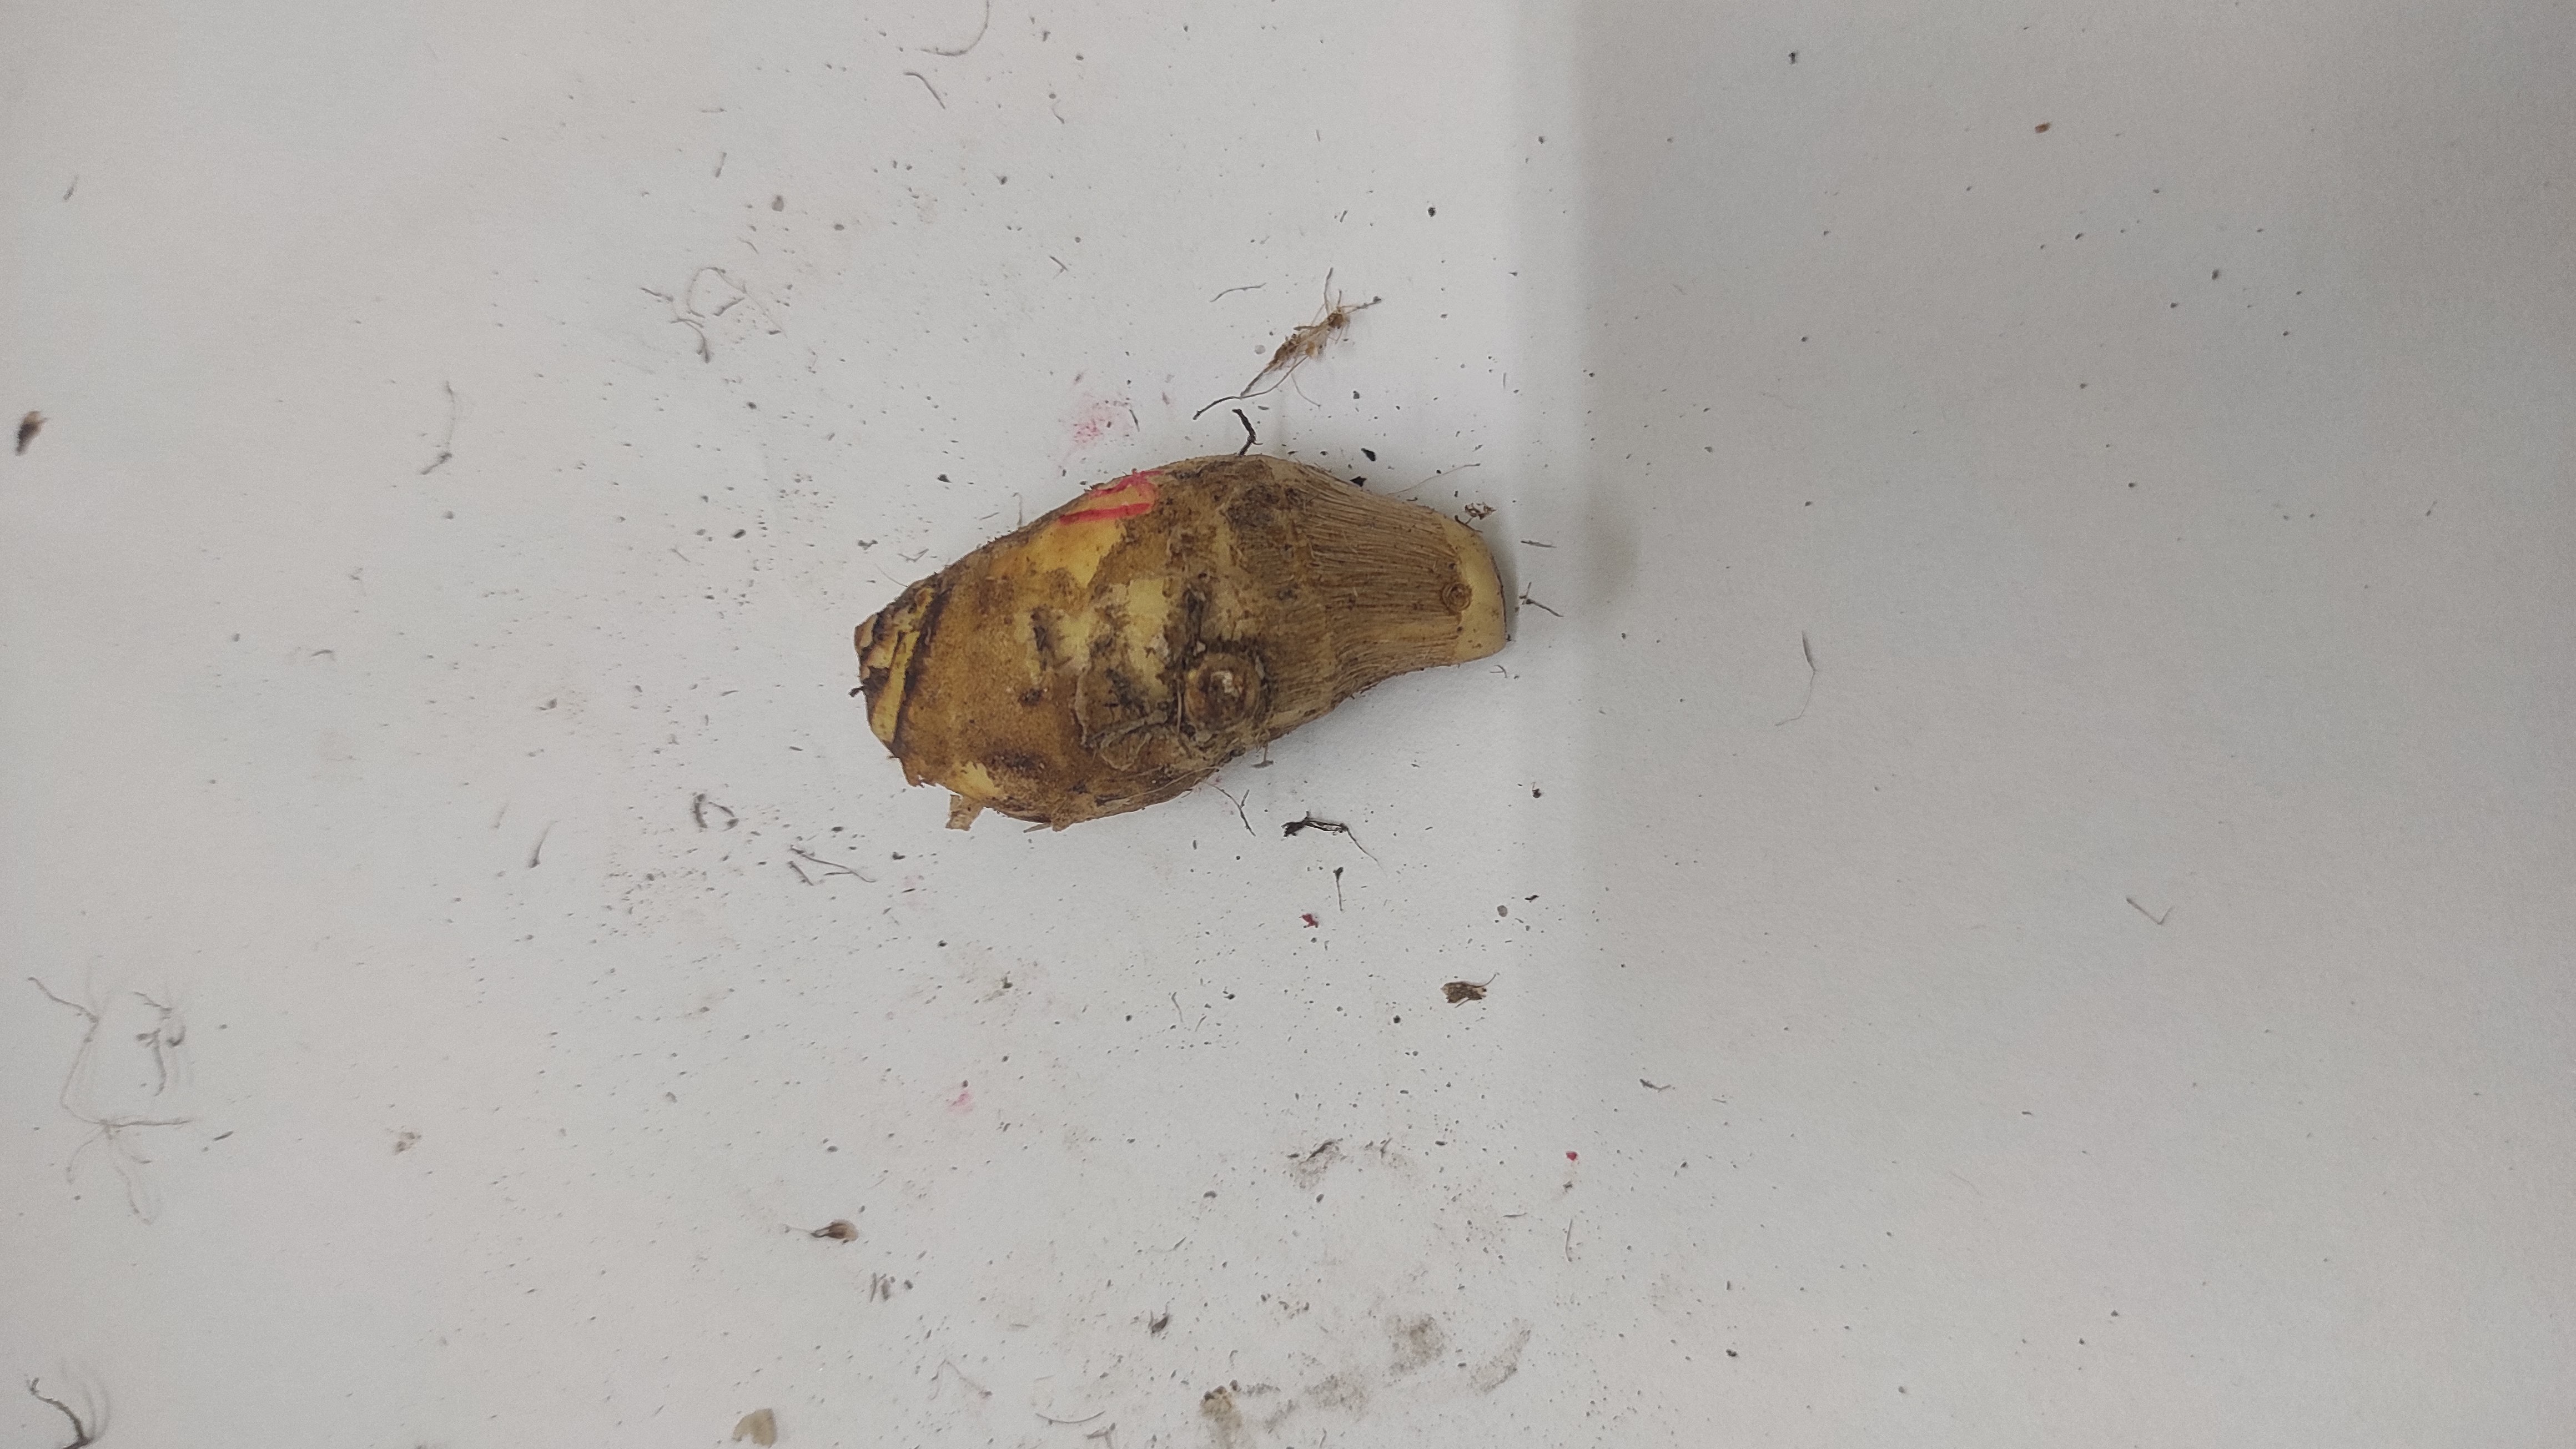
Crop: Taro root
Condition: Fresh